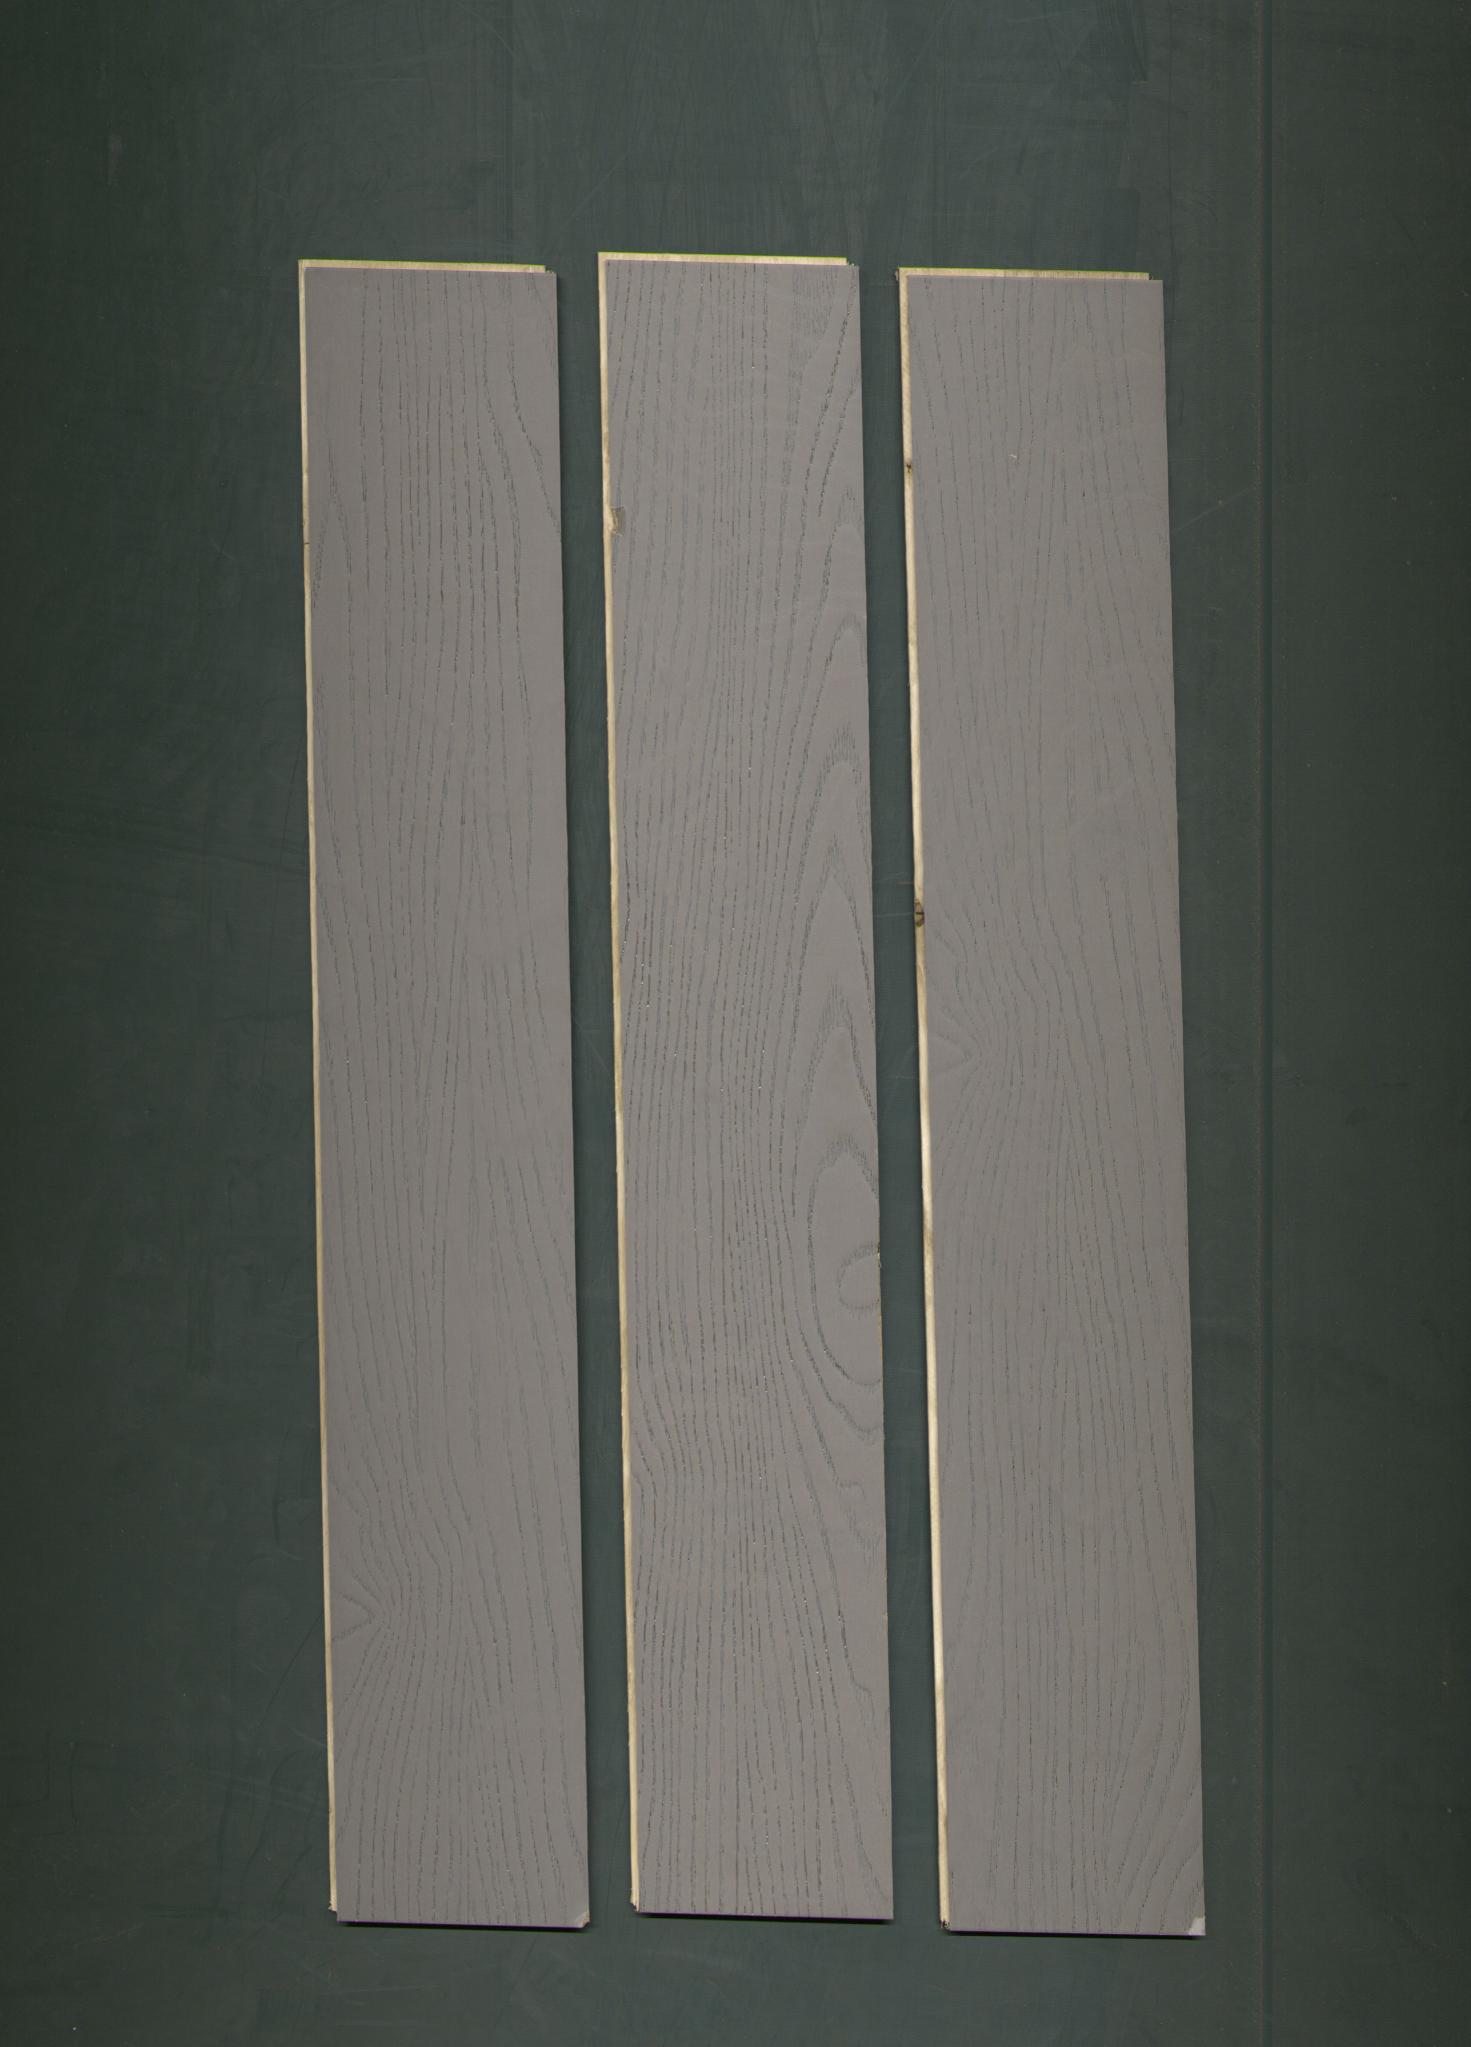
Label: mixers